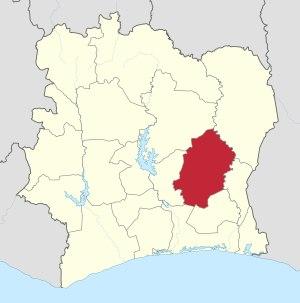
Le N'Zi-Comoé est une ancienne région de Côte d'Ivoire, en Afrique de l'ouest, qui avait pour chef-lieu la ville de Dimbokro. Elle avait une superficie de 19 560 km² et une population estimée à presque 940 759 habitants en 2012.